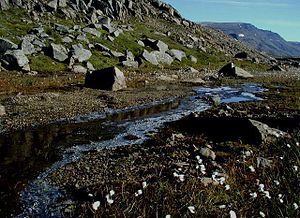
Kæruld
Smalbladet Kæruld på det naturlige voksested